Pender Island

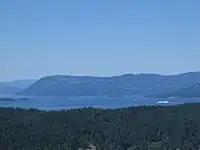
A view from the peak of Mount Norman (on South Pender Island) – the highest peak on either of the Pender Islands.

The island has a "9-hole golf course". Several residents pooled their funds in 1937 to purchase a parcel from George Grimmer, a son of Pender pioneer Washington Grimmer. These early investors planned and developed the layout of the golf course, which has operated ever since with the exception of a brief hiatus during World War II.